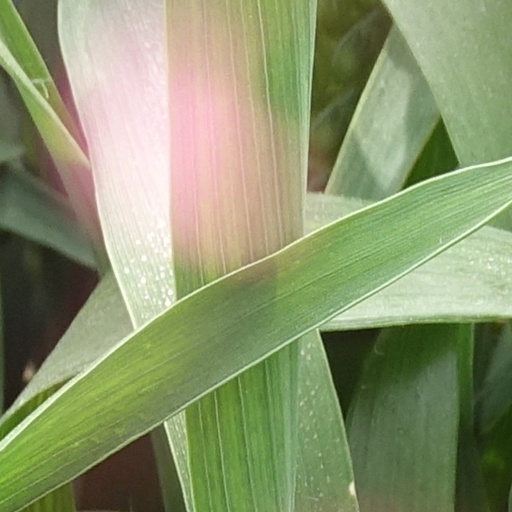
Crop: wheat